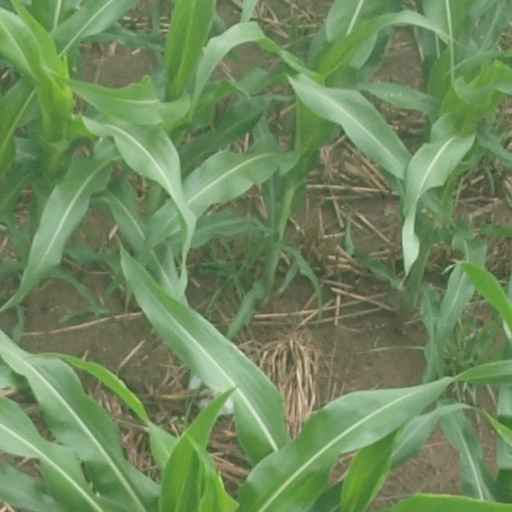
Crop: maize; corn